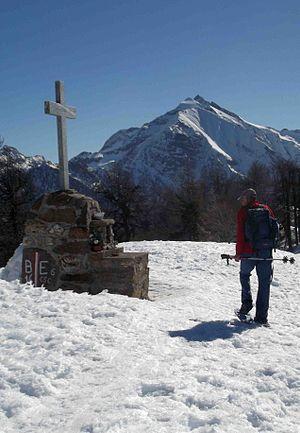
Le mont Néry est un sommet des Alpes pennines, situé entre le val d'Ayas et la vallée du Lys, dans la basse Vallée d'Aoste.